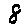
Label: 8